Beppe Grillo

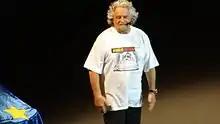
Beppe Grillo in Rome during the tour 2014.

On 1 September 2005, Grillo used money donated by readers of his blog to buy a full-page advertisement in the Italian newspaper "La Repubblica", in which he called for the resignation of the Bank of Italy's then governor Antonio Fazio over the Antonveneta banking scandal. In October 2005, "Time" chose him as one of the "European Heroes 2005" for targeting corruption and financial scandals.